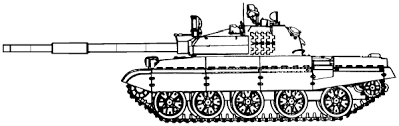
Label: T-62